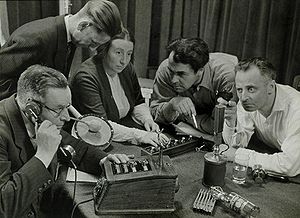
Hørespil
Optagelse af hørespil i 1949
Hørespil er en dramatisk opførelse, eksempelvis et skuespil, som almindeligvis er skrevet for radio eller for afspilning på båndoptager eller lignende.